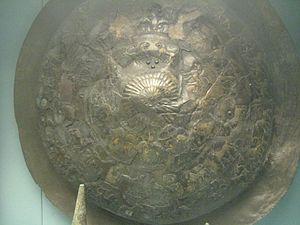
Toprakkale, ou Topra Kaleh, est un village de Turquie orientale à proximité duquel se dressait jadis la forteresse urartéenne de Rusahinili, dont les ruines peuvent encore être observées, aux alentours du lac Van. Érigée au VIIIᵉ siècle av. J.-C. par Rusa II d'Urartu, elle possédait des murs cyclopéens.